Nicholas St Lawrence, 11th Baron Howth

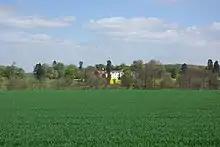
Gosfield Hall, the ancestral home of Lord Howth's mother, Elizabeth Wentworth

He succeeded to the title at the age of 22, by which time he was a married man with several children, and by his own wish, he led "an uneventful and domestic life", although he did play some role in politics. In 1625 he announced his willingness to make a "free gift" to King Charles I, and served on a committee to raise a subsidy for the maintenance of troops.